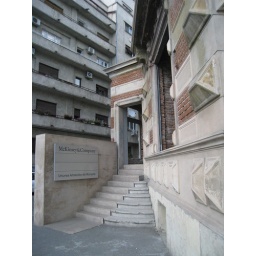
McKinsey's office is in that old/new building